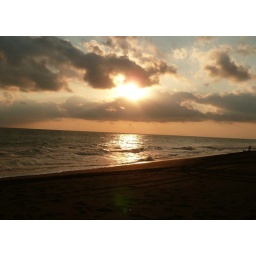
The Guatemelan coast has black sand because of all the volcanos in the area.